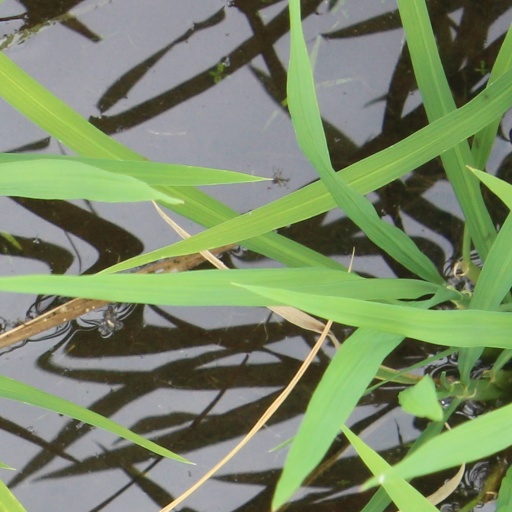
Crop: rice